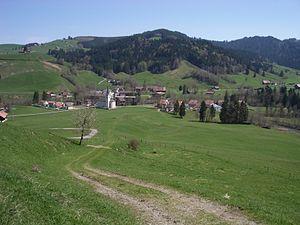
Egg est une localité de Suisse.